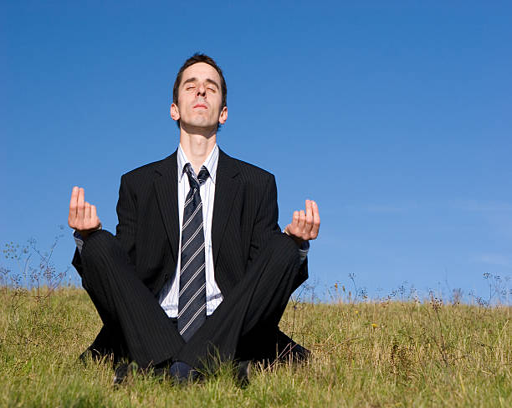
young businessman meditating on the meadow